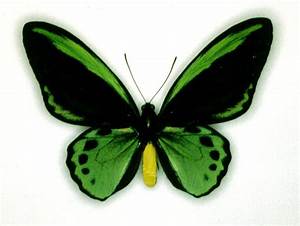
Label: farfalla